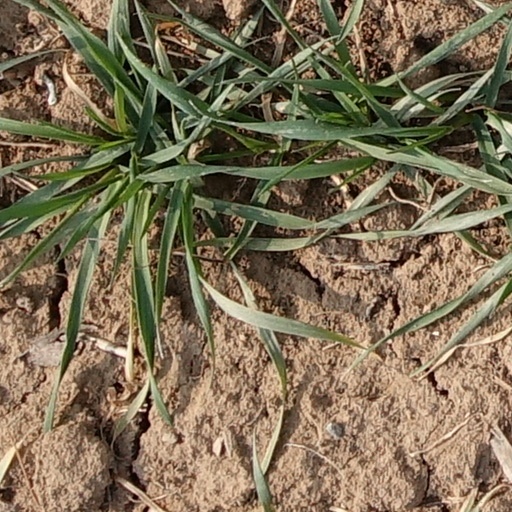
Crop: wheat